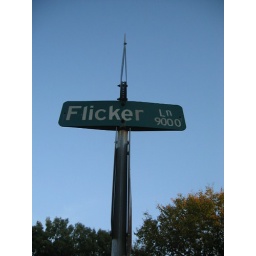
The 9000 block of Flicker Ln is announced on this street sign in North Dallas.